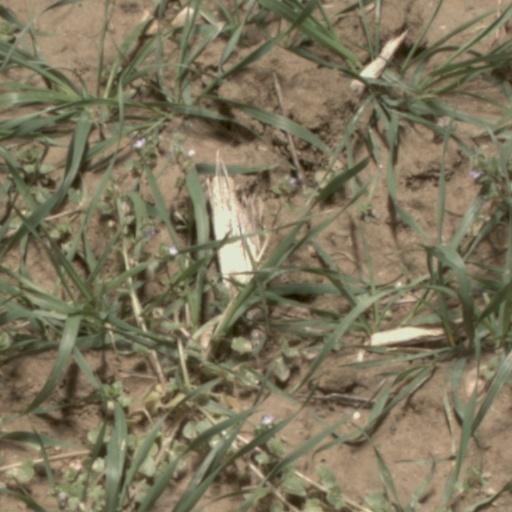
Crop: wheat